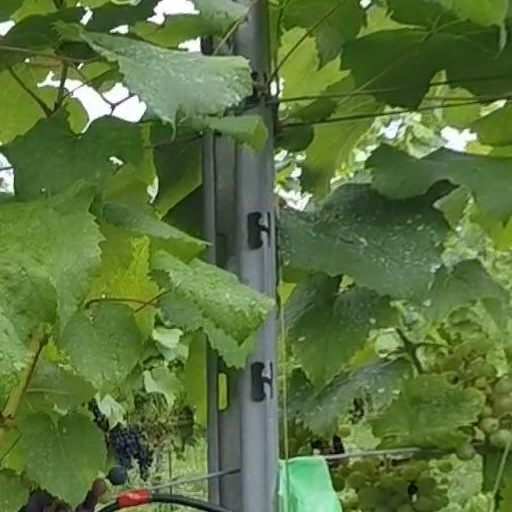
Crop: grape